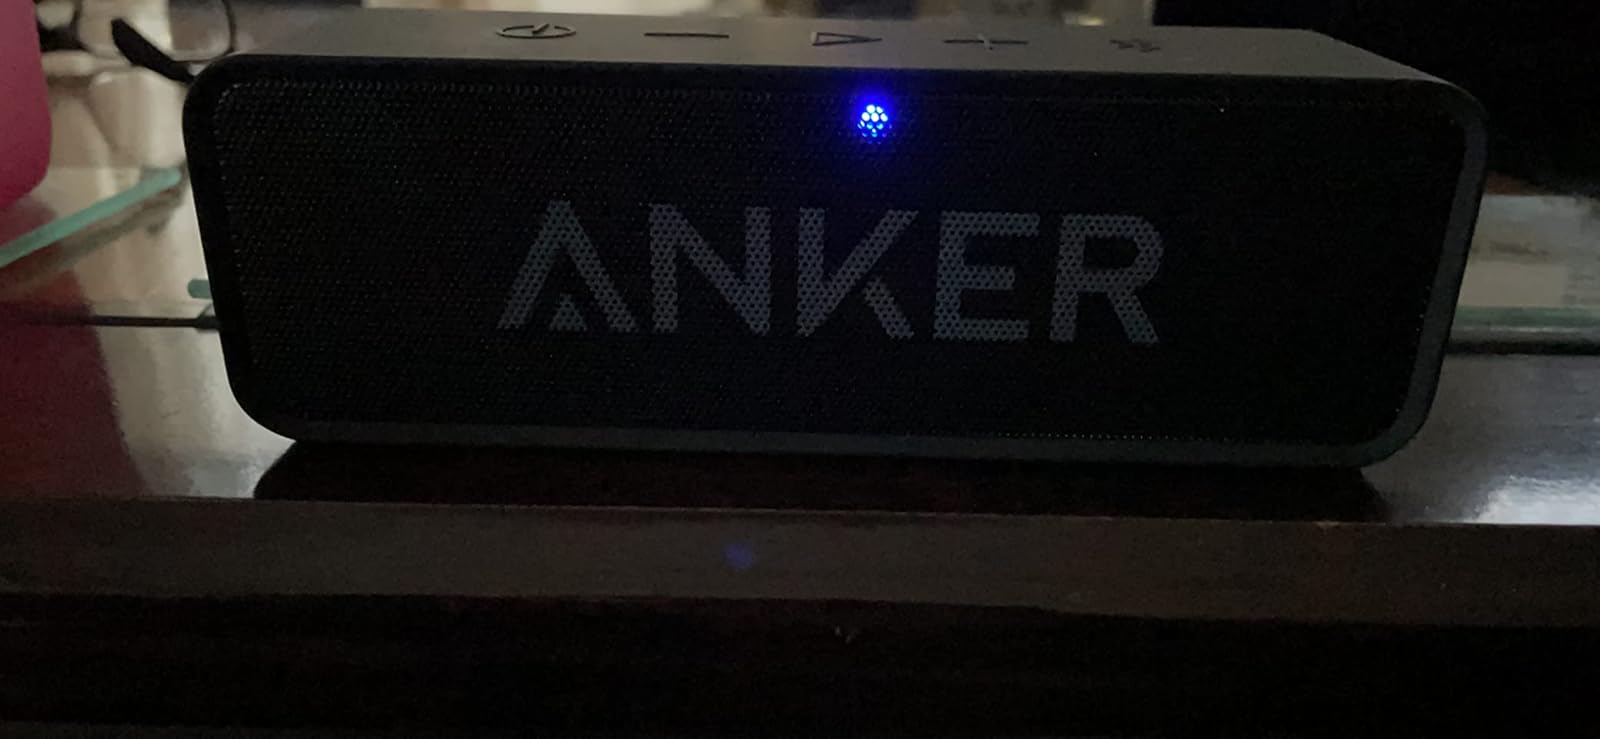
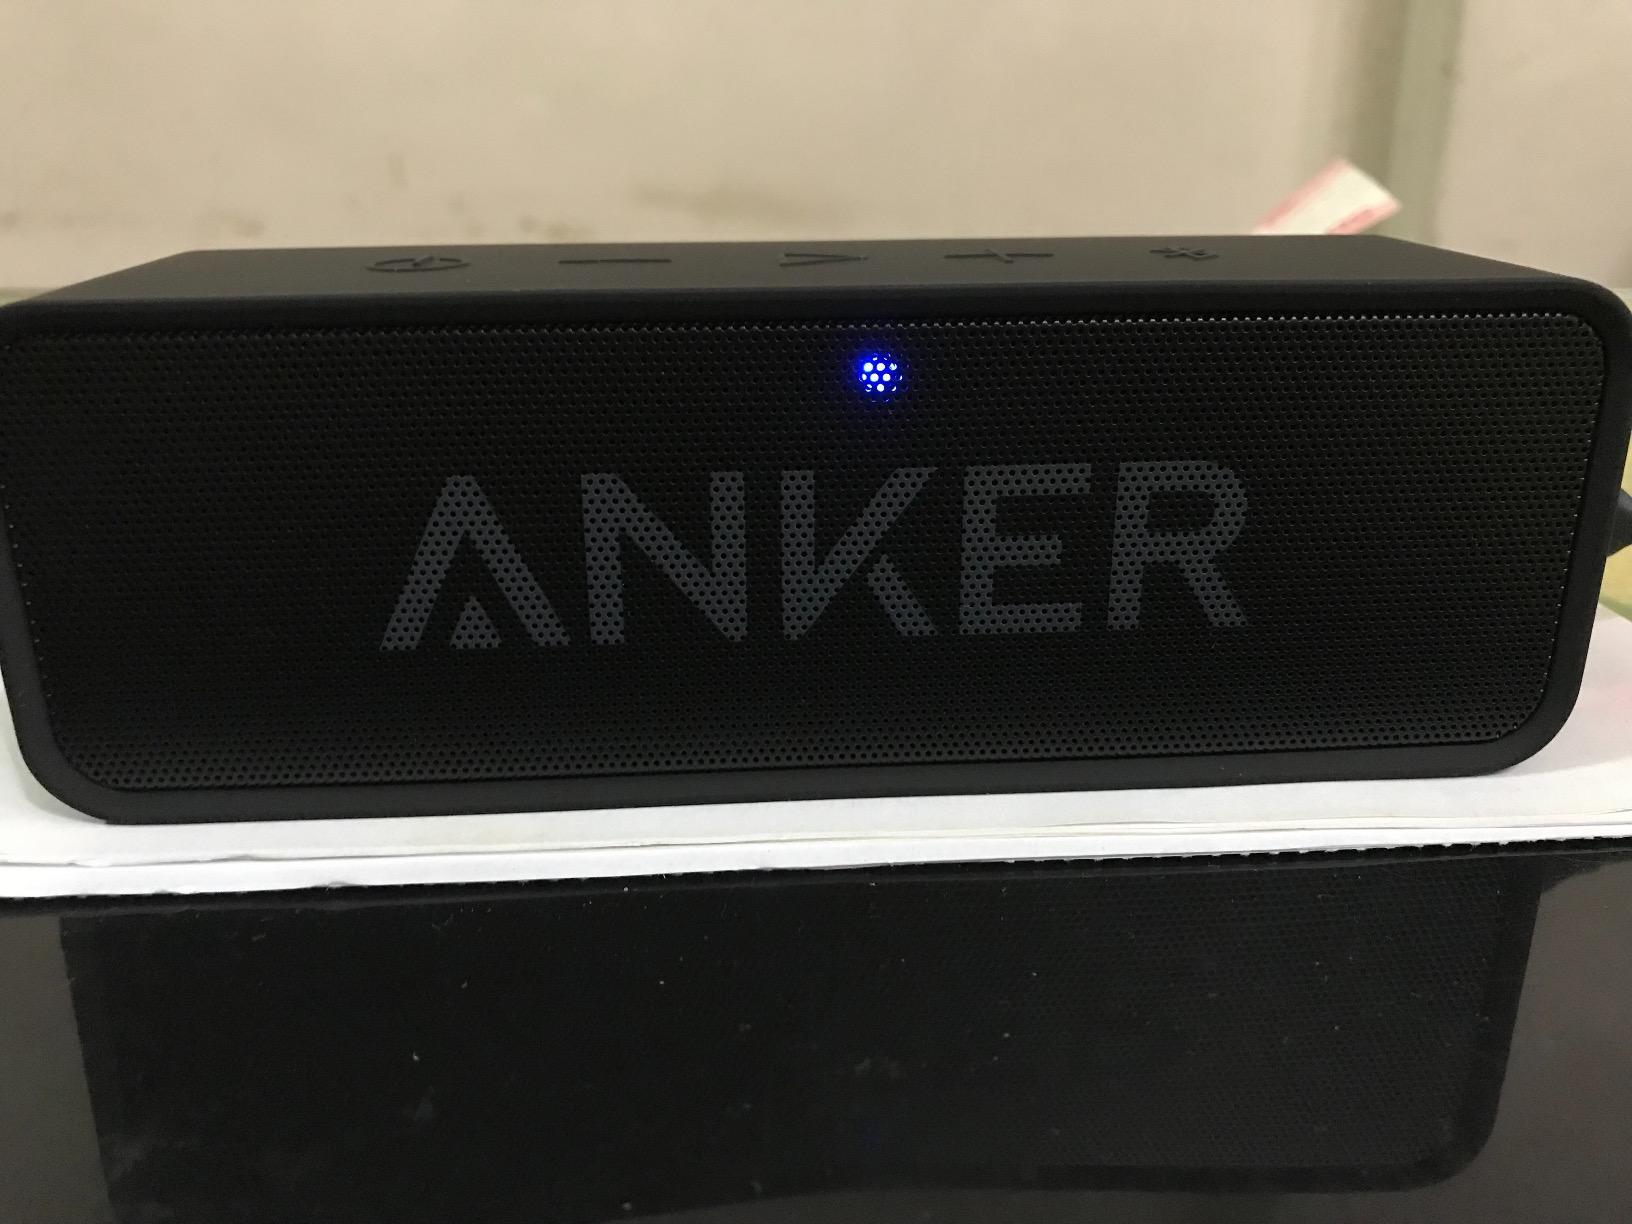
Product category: speaker
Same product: yes